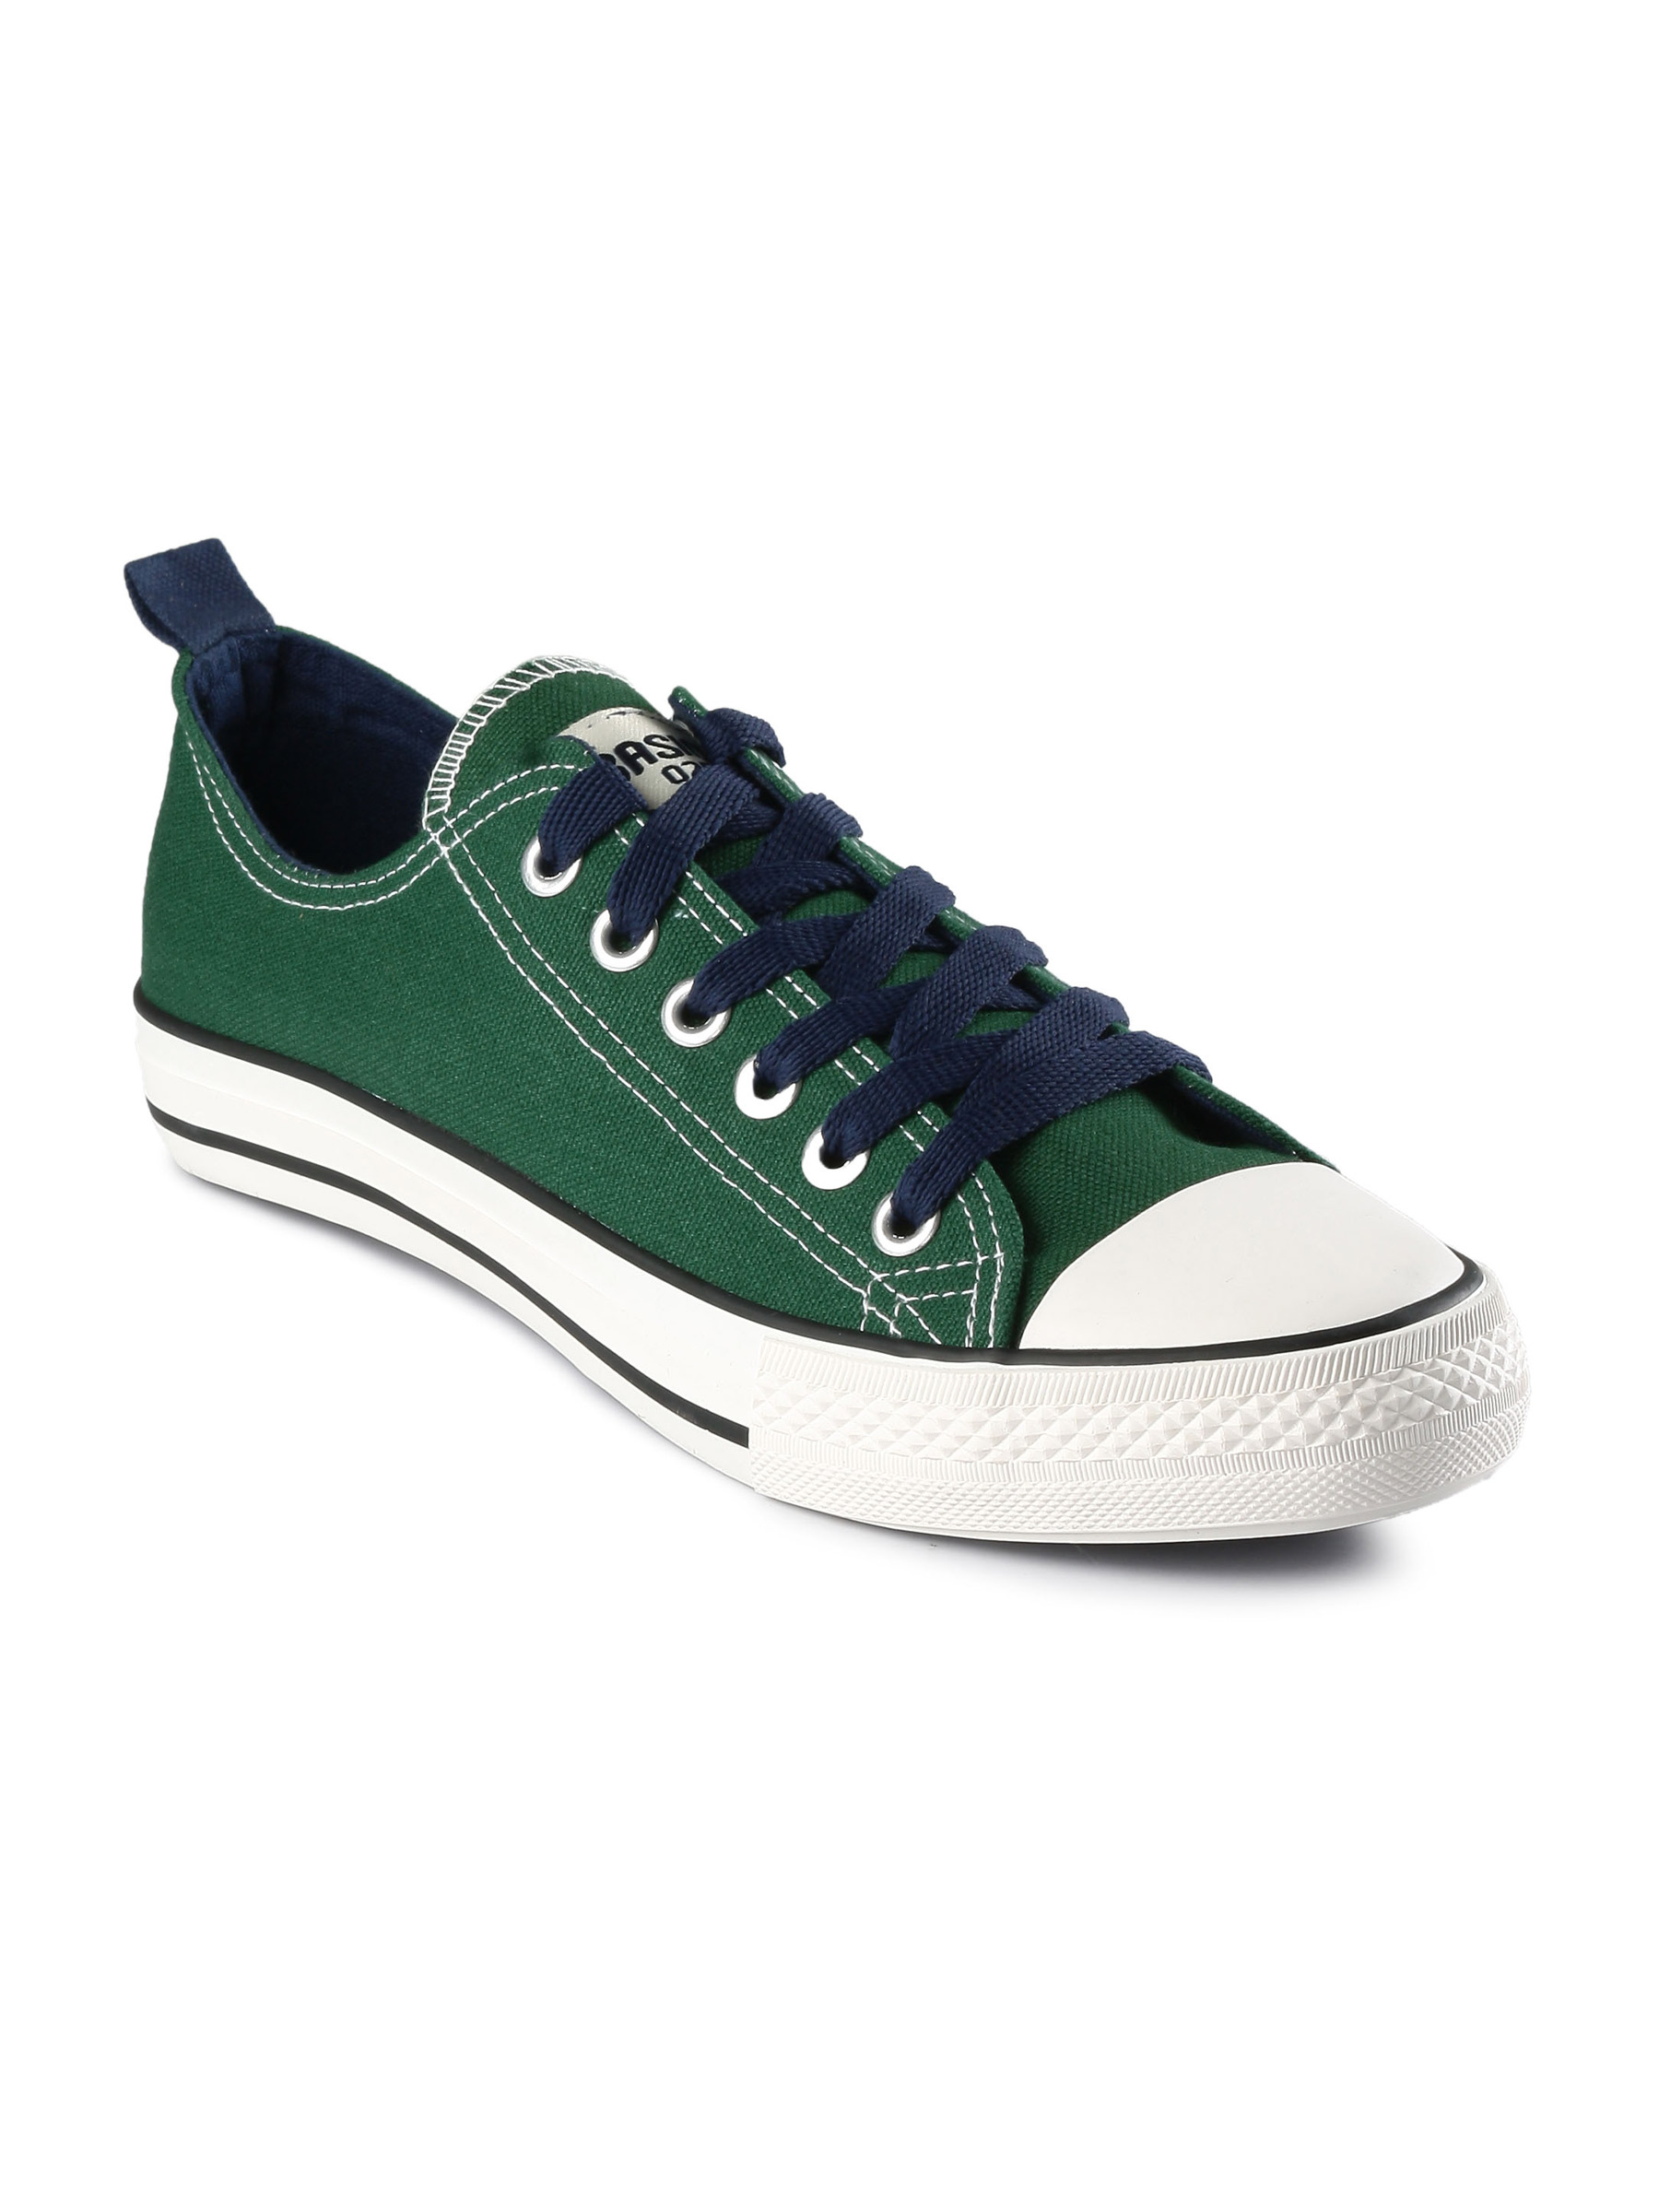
Basics Men Green Casual Shoes
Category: Footwear / Shoes / Casual Shoes
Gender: Men
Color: Green
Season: Fall 2011
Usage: Casual